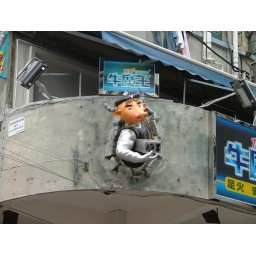
An impressive sign advertising computer power supplies in Hong Kong.